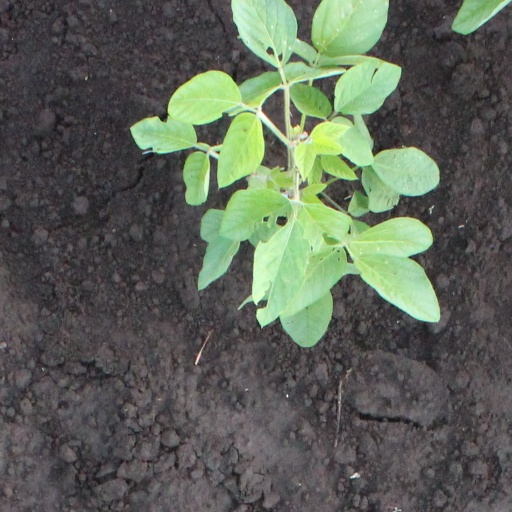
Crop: soybean